Texas Tech University

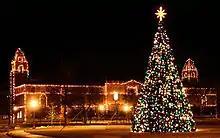
Carol of Lights

The Texas Tech Lady Raiders, led by player Sheryl Swoopes and head coach Marsha Sharp, won the 1993 NCAA Division I Women's Basketball Championship. The men's basketball team has made 14 appearances in the NCAA Men's Division I Tournament. Bob Knight served as men's basketball coach from the beginning of the 2001 season until February 4, 2008. On January 1, 2007, he set the record for most coaching victories in men's NCAA Division I basketball history when the Red Raiders defeated the New Mexico Lobos, 70–68. Upon Knight's retirement, his son Pat Knight became the head coach of the team for several seasons until Billy Gillispie replaced him. In 2013, Tubby Smith replaced Gillispie. After Tubby Smith's departure in 2016, Chris Beard, an assistant under Bob Knight, came aboard. Beard quickly achieved national attention, leading the team to its first Elite Eight appearance in just his second season. He led the Red Raiders to the Final Four in his third year, losing in the National Championship game to Virginia. The Red Raiders current head coach is Grant McCasland.